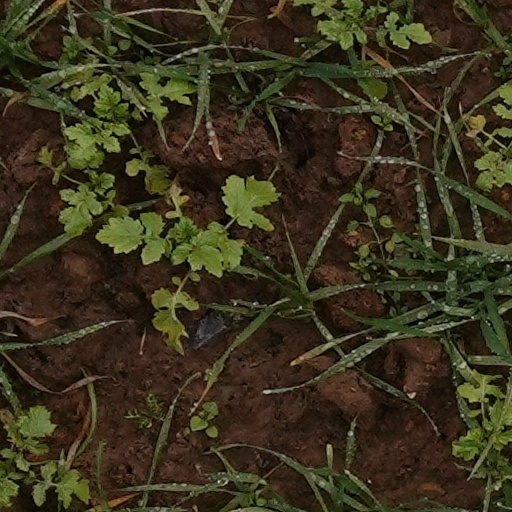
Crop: wheat